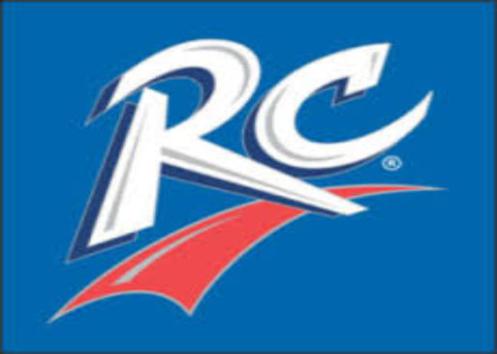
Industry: Food